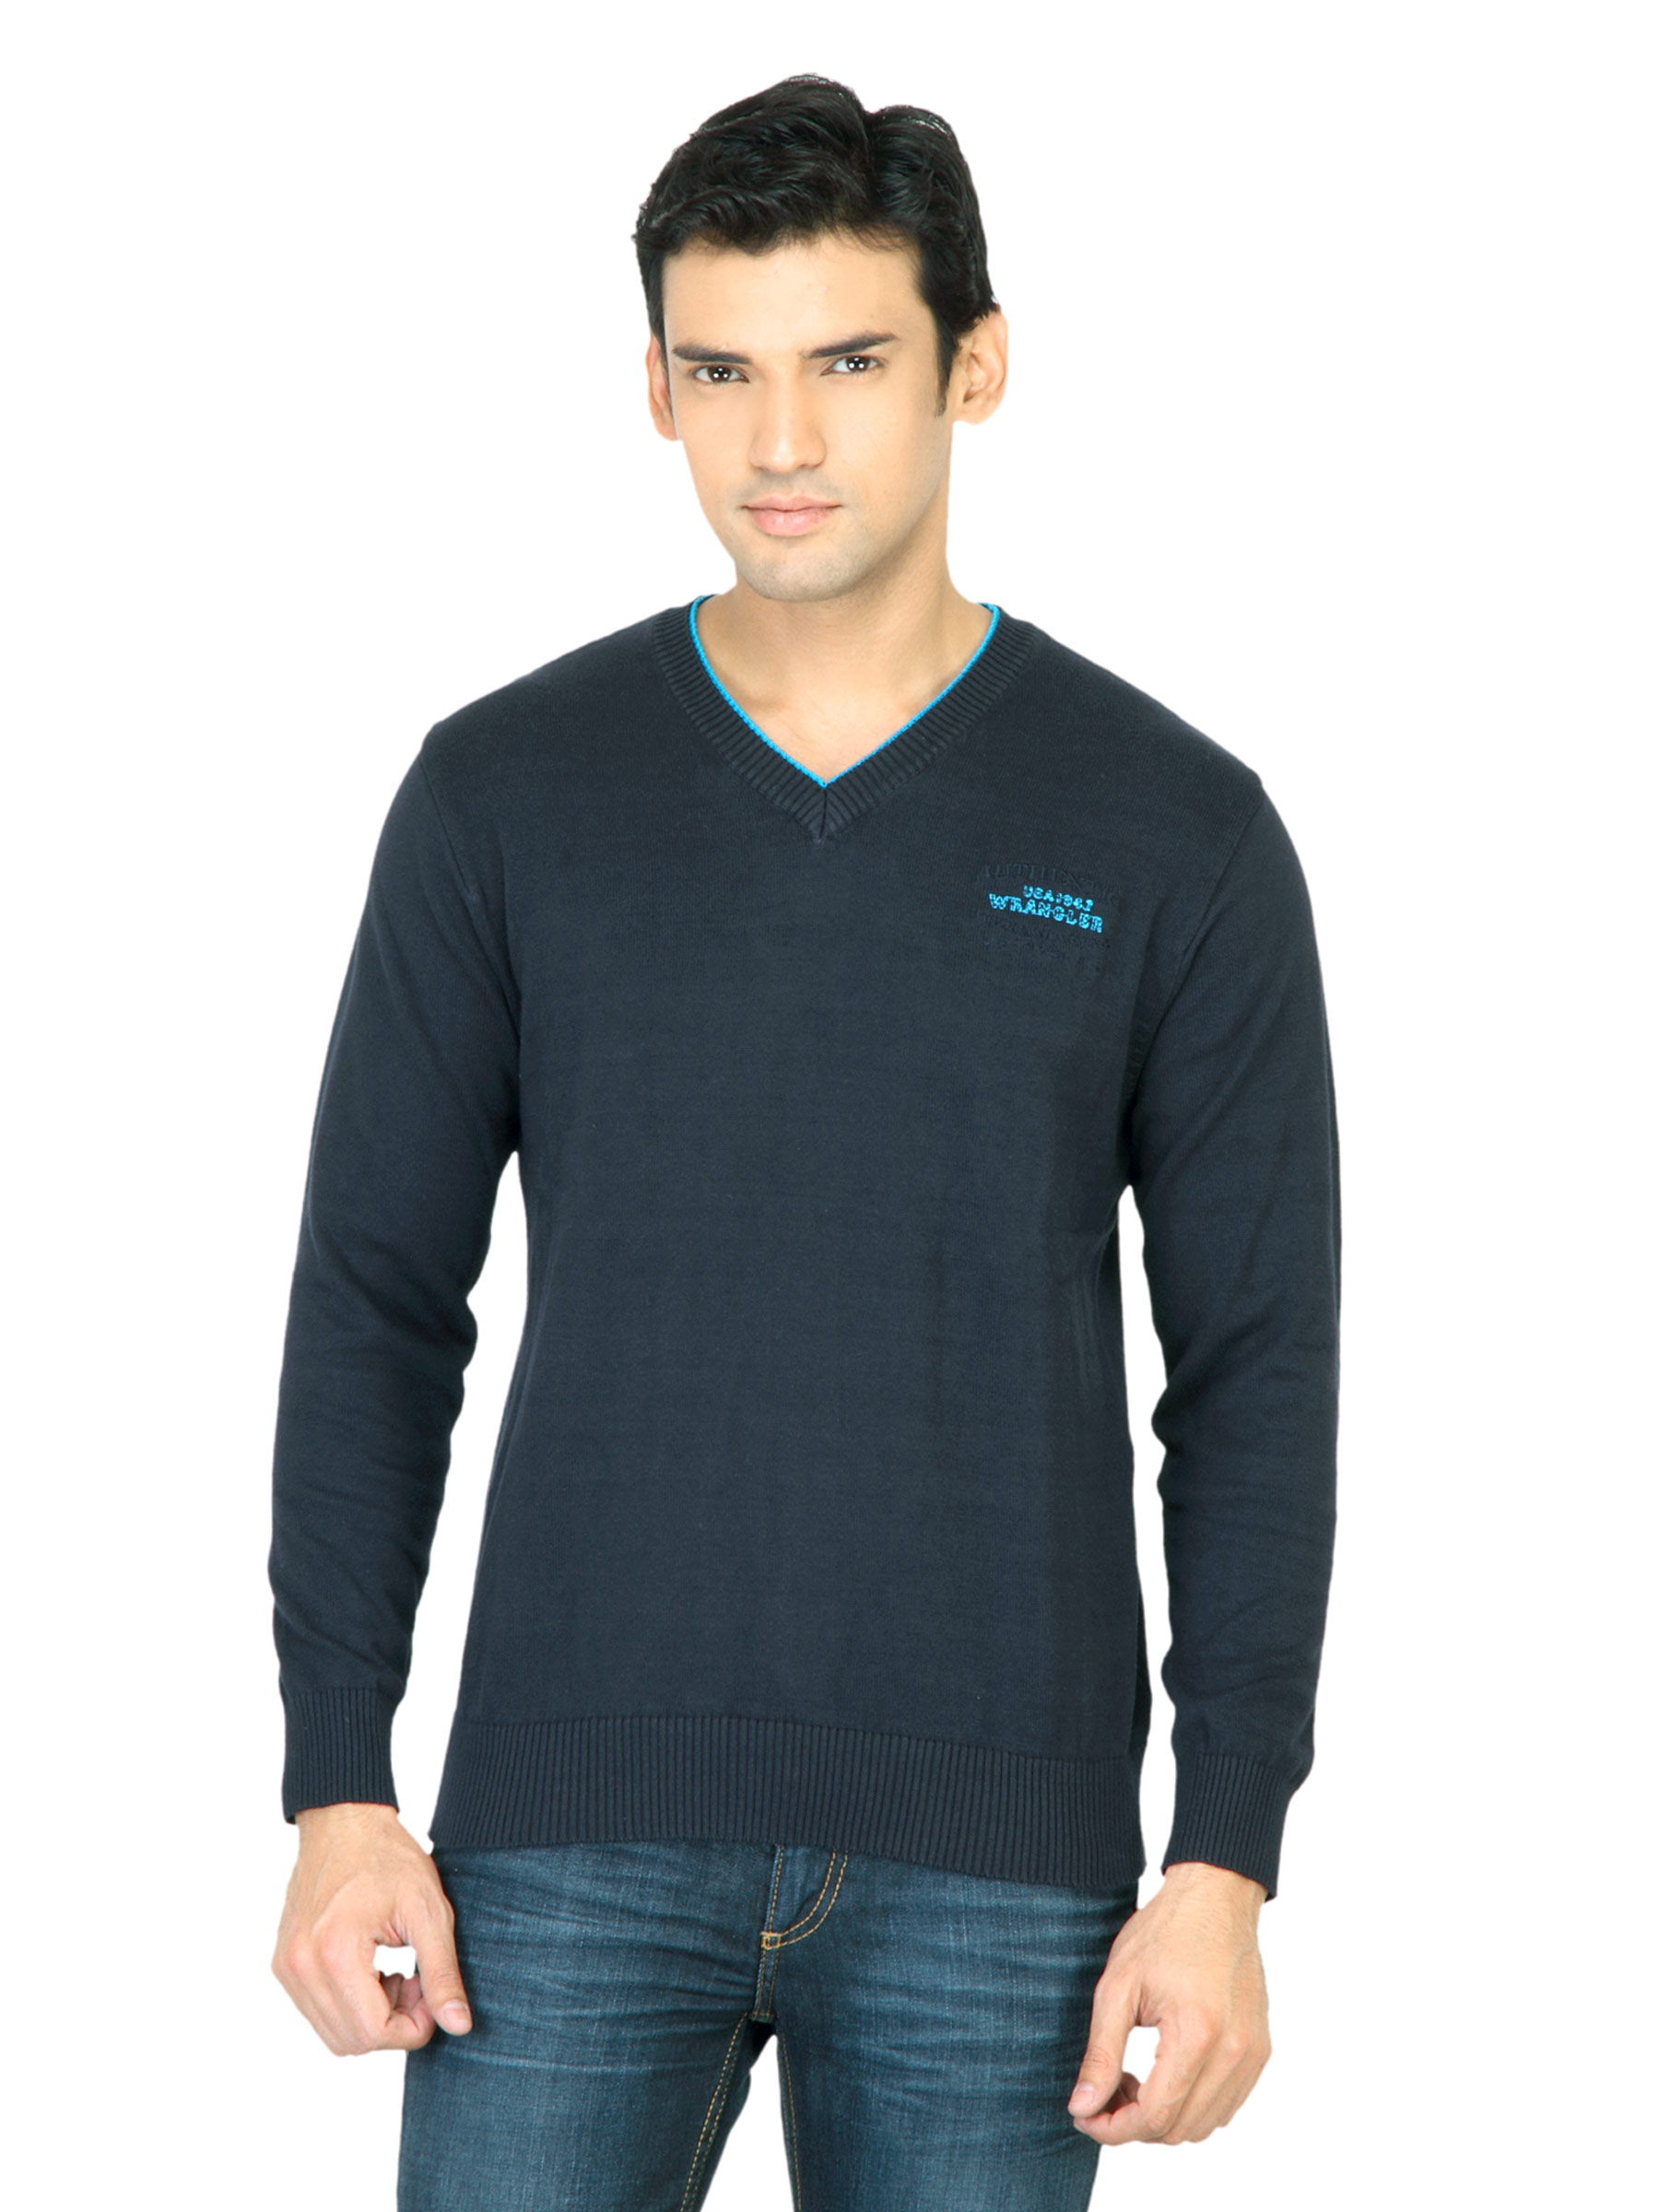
Wrangler Men Rib Navy Sweater
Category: Apparel / Topwear / Sweaters
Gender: Men
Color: Navy Blue
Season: Fall 2011
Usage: Casual